Punktförmige Zugbeeinflussung

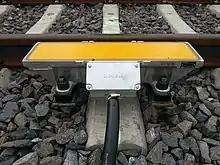
Modern-style inductor next to a rail

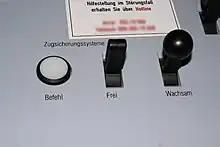
PZB buttons – command ("Befehl"), release ("Frei"), vigilance ("Wachsam")

PZB or Indusi is an intermittent cab signalling system and train protection system used in Germany, Austria, Slovenia, Croatia, Romania, Israel, Serbia, on two lines in Hungary, on the Tyne and Wear Metro in the UK, and formerly on the Trillium Line in Canada.